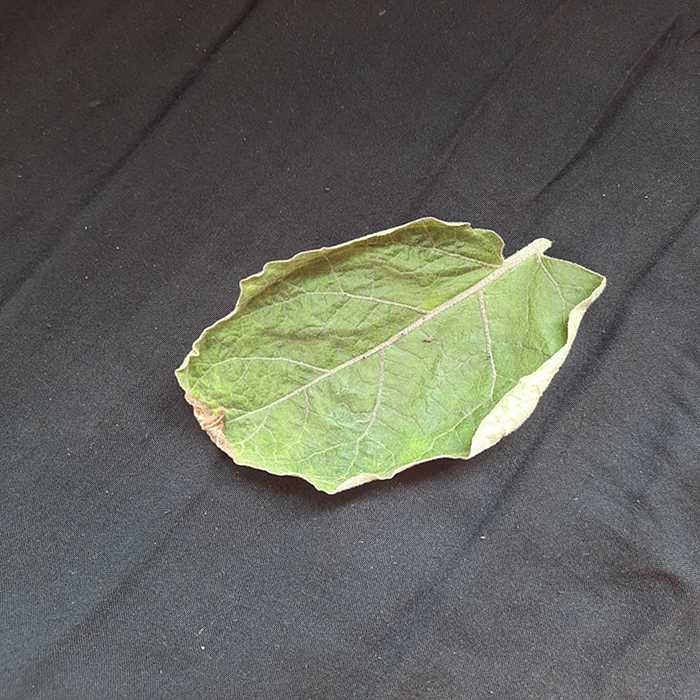
Plant: Eggplant
Label: Eggplant begomovirus